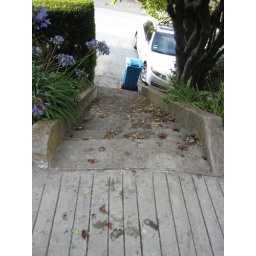
sidewalk to street in the Castro